He Wei

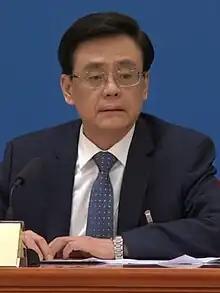
He in 2023

He Wei (born December 1955) is a Chinese politician, who is currently a vice chairperson of the Standing Committee of the National People's Congress, and the chairman of the Chinese Peasants' and Workers' Democratic Party. Between 2018 and 2023, he served as a vice chairperson of the Chinese People's Political Consultative Conference.